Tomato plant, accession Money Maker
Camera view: bottom (45 deg); turntable rotation: 300 degrees
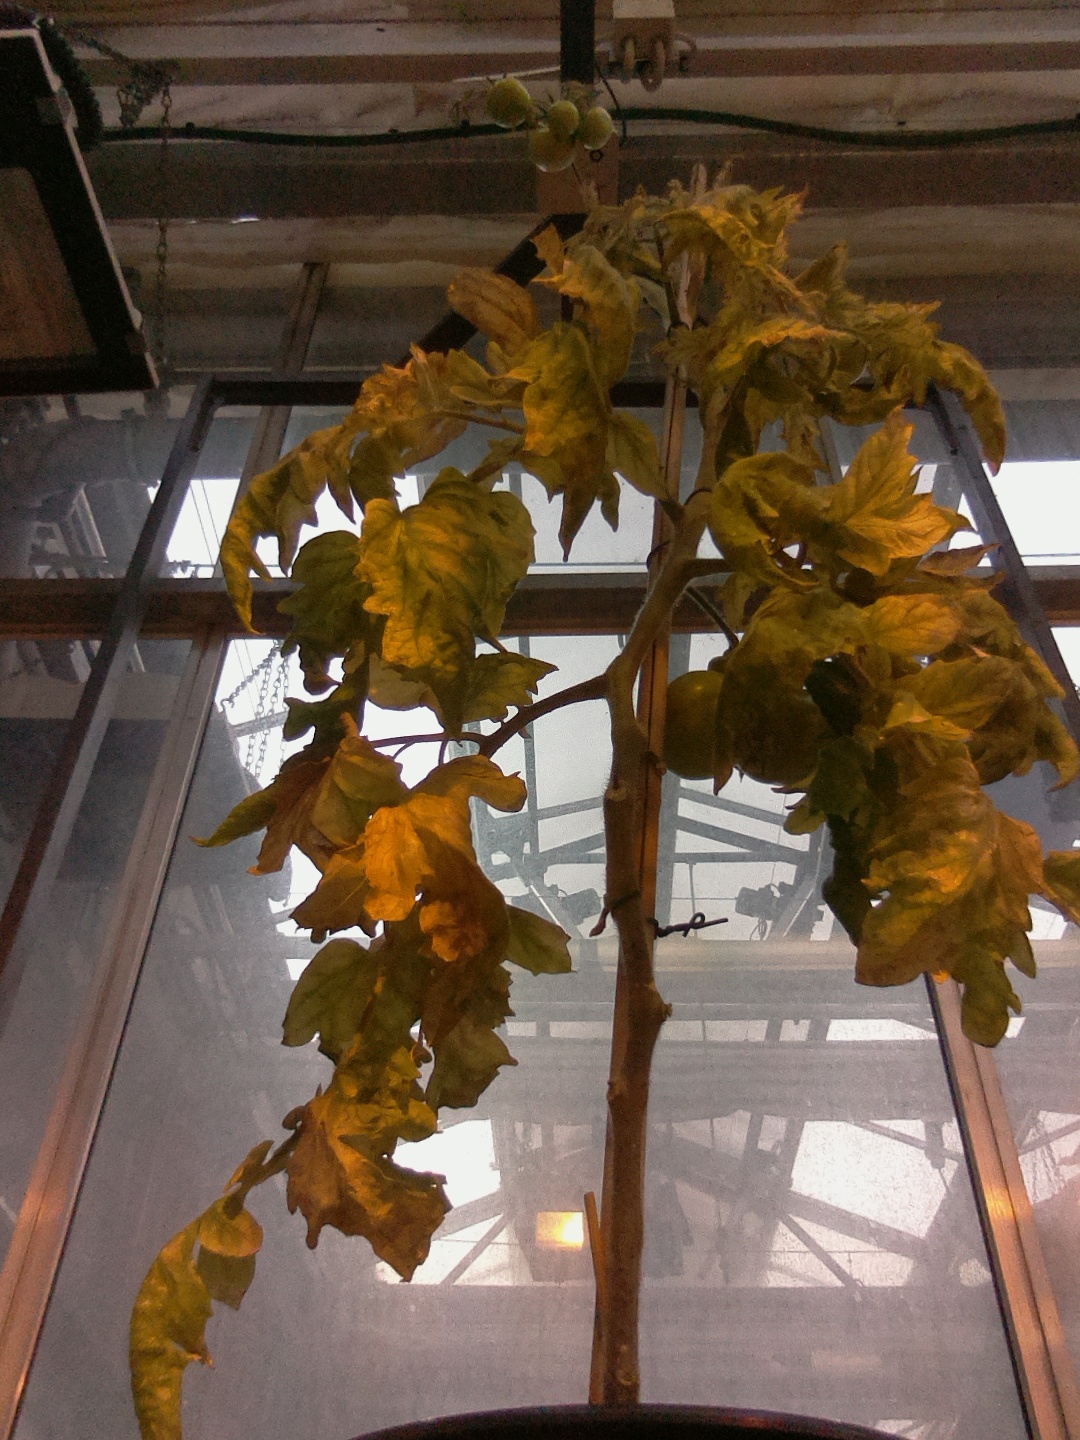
BBCH growth stage 79: 90% -100% of final fruit size